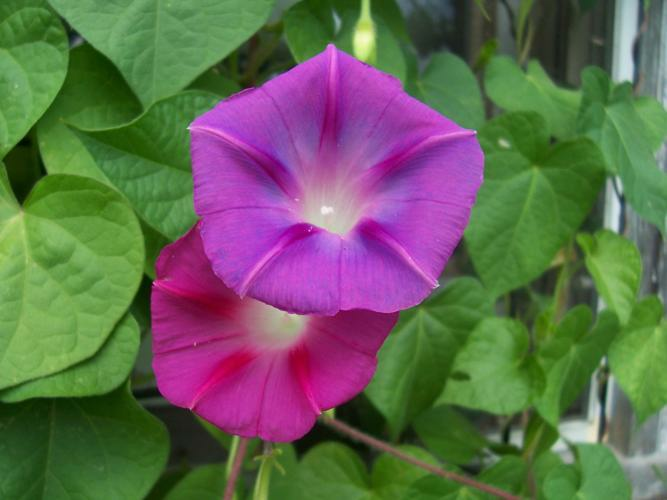
Flower: morning glory